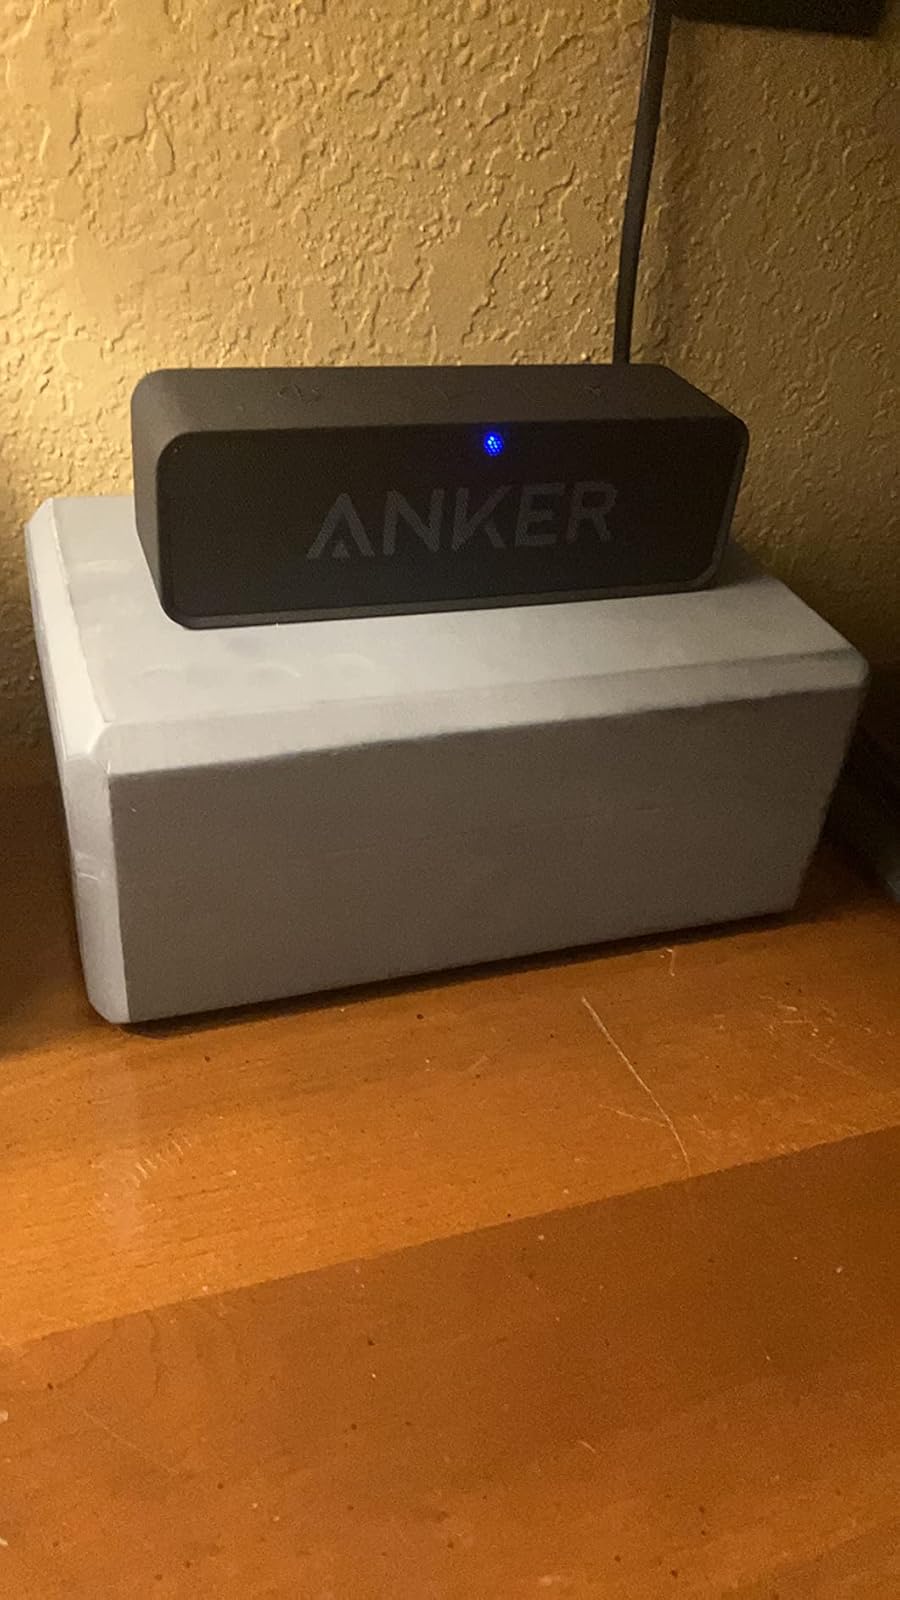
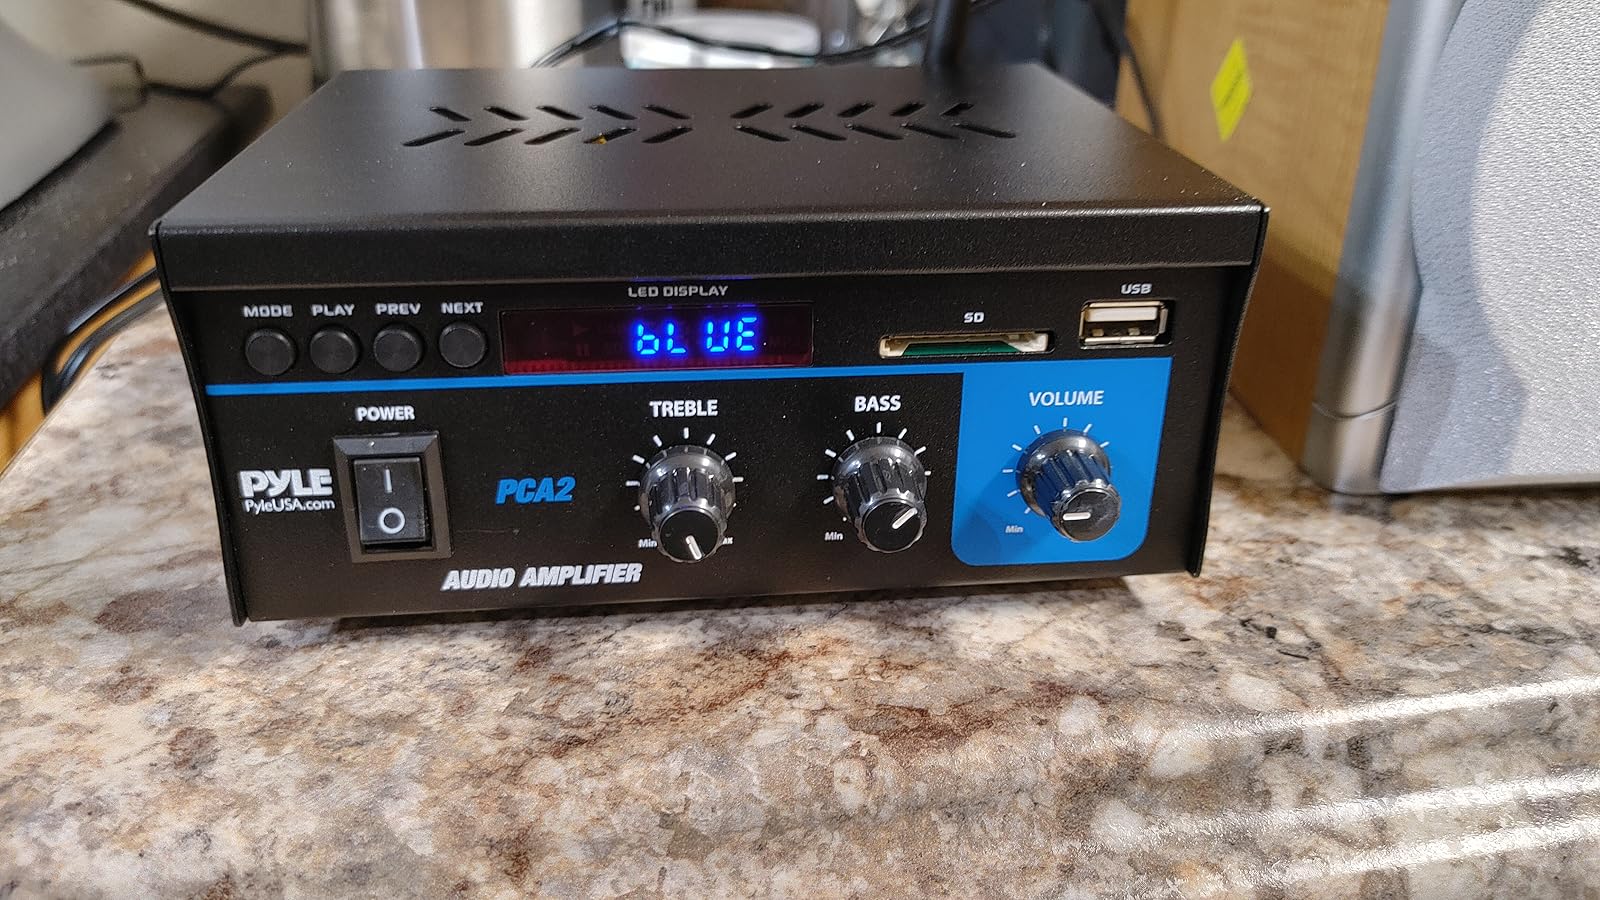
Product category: speaker
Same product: no